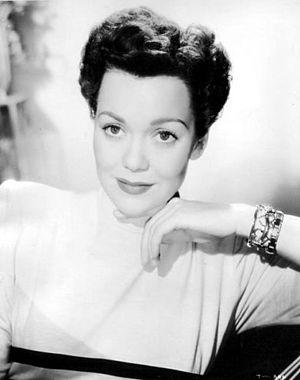
Torchy Blane est une journaliste fictive apparaissant dans une série de films des années 1930. Warner Bros. a produit neuf films entre 1937 et 1939. La série Torchy Blane était une série B populaire qui mélangeait mystère, action, aventure et comédie.
Jane Mayfield, dite Jane Wyman, est une actrice et réalisatrice américaine, née le 5 janvier 1917 à Saint Joseph et morte le 10 septembre 2007 à Palm Springs.